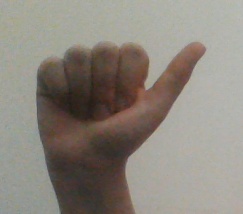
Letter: dhad